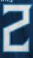
Number: 2